Hester Lisle

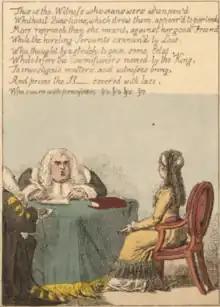
Detail from an 1813 satirical print, showing Hester Lisle's 1806 appearance before the commission investigating the conduct of the Princess of Wales

Hester Lisle was a witness in the 1806 enquiry into Princess Caroline's conduct: the "Delicate Investigation". At the time the proceedings were held in private; a version of her deposition of 3 July was published about seven years later. On the allegation, made by Lady Charlotte Douglas, wife of Sir John Douglas, that the Princess of Wales had been pregnant in 1802, and had been delivered of a child, she stated that she had been in attendance on the Princess in August 1802, and had seen no signs of pregnancy.